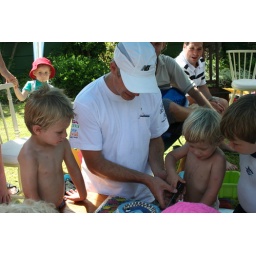
The pretty girl in the red hat!